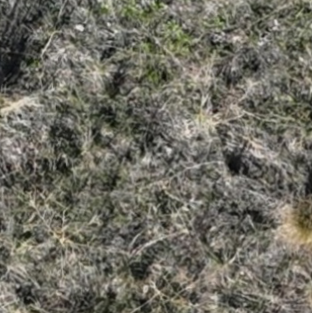
Month: october